2018 Indianapolis 500

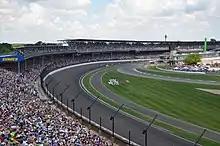
Start of the 2018 Indianapolis 500

"Fast Nine" qualifications began at 5:00 p.m., with drivers who qualified in the top nine the previous day taking to the track in reverse order in their bid to win pole position. For the third time in his career, Ed Carpenter secured pole position for the race, posting a four-lap average at 229.618 mph. Team Penske teammates Simon Pagenaud and Will Power completed the front row. Danica Patrick placed 7th in her return qualification at the course.